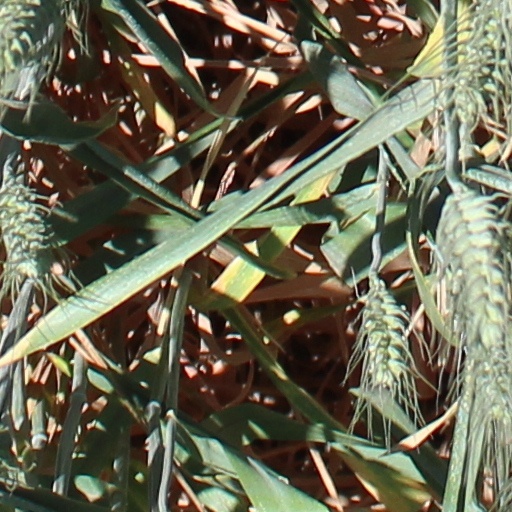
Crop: wheat